Space Shuttle thermal protection system

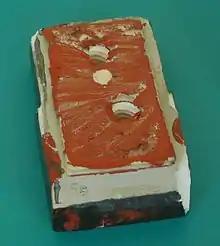
Silica tile from "Atlantis"

The TPS was a system of different protection types, not just silica tiles. They are in two basic categories: tile TPS and non-tile TPS. The main selection criteria used the lightest weight protection capable of handling the heat in a given area. However, in some cases a heavier type was used if additional impact resistance was needed. The FIB blankets were primarily adopted for reduced maintenance, not for thermal or weight reasons.